Call of Duty: Mobile

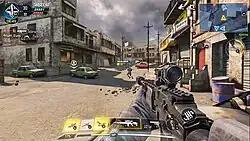
Gameplay of "Call of Duty: Mobile". The game completely copies the previous “older” parts of its series (the picture shows the "Crossfire" map from the "" subseries).

The game's two primary modes are multiplayer and battle royale. In only multiplayer, players can choose to play ranked or non-ranked matches. Apart from standard matchmaking, a private room for both of these modes can also be accessed where players can invite and battle with their in-game friends. The game includes two types of in-game currencies: "Credits", which are earned through playing the game, and "COD Points", which are bought with real-world money. It is possible to play the full game without paying, though some exclusive character and weapon skins can only be bought with COD Points.